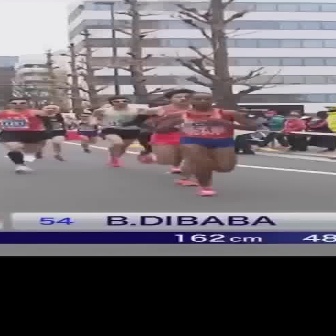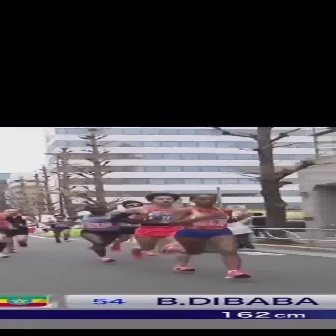
  Please identify the target specified by the bounding box [149,91,254,195] in the first image and locate it in the second image. Return the coordinates in [x_min,y_min,x_max,y_max] format.
Answer: [166,193,251,278]